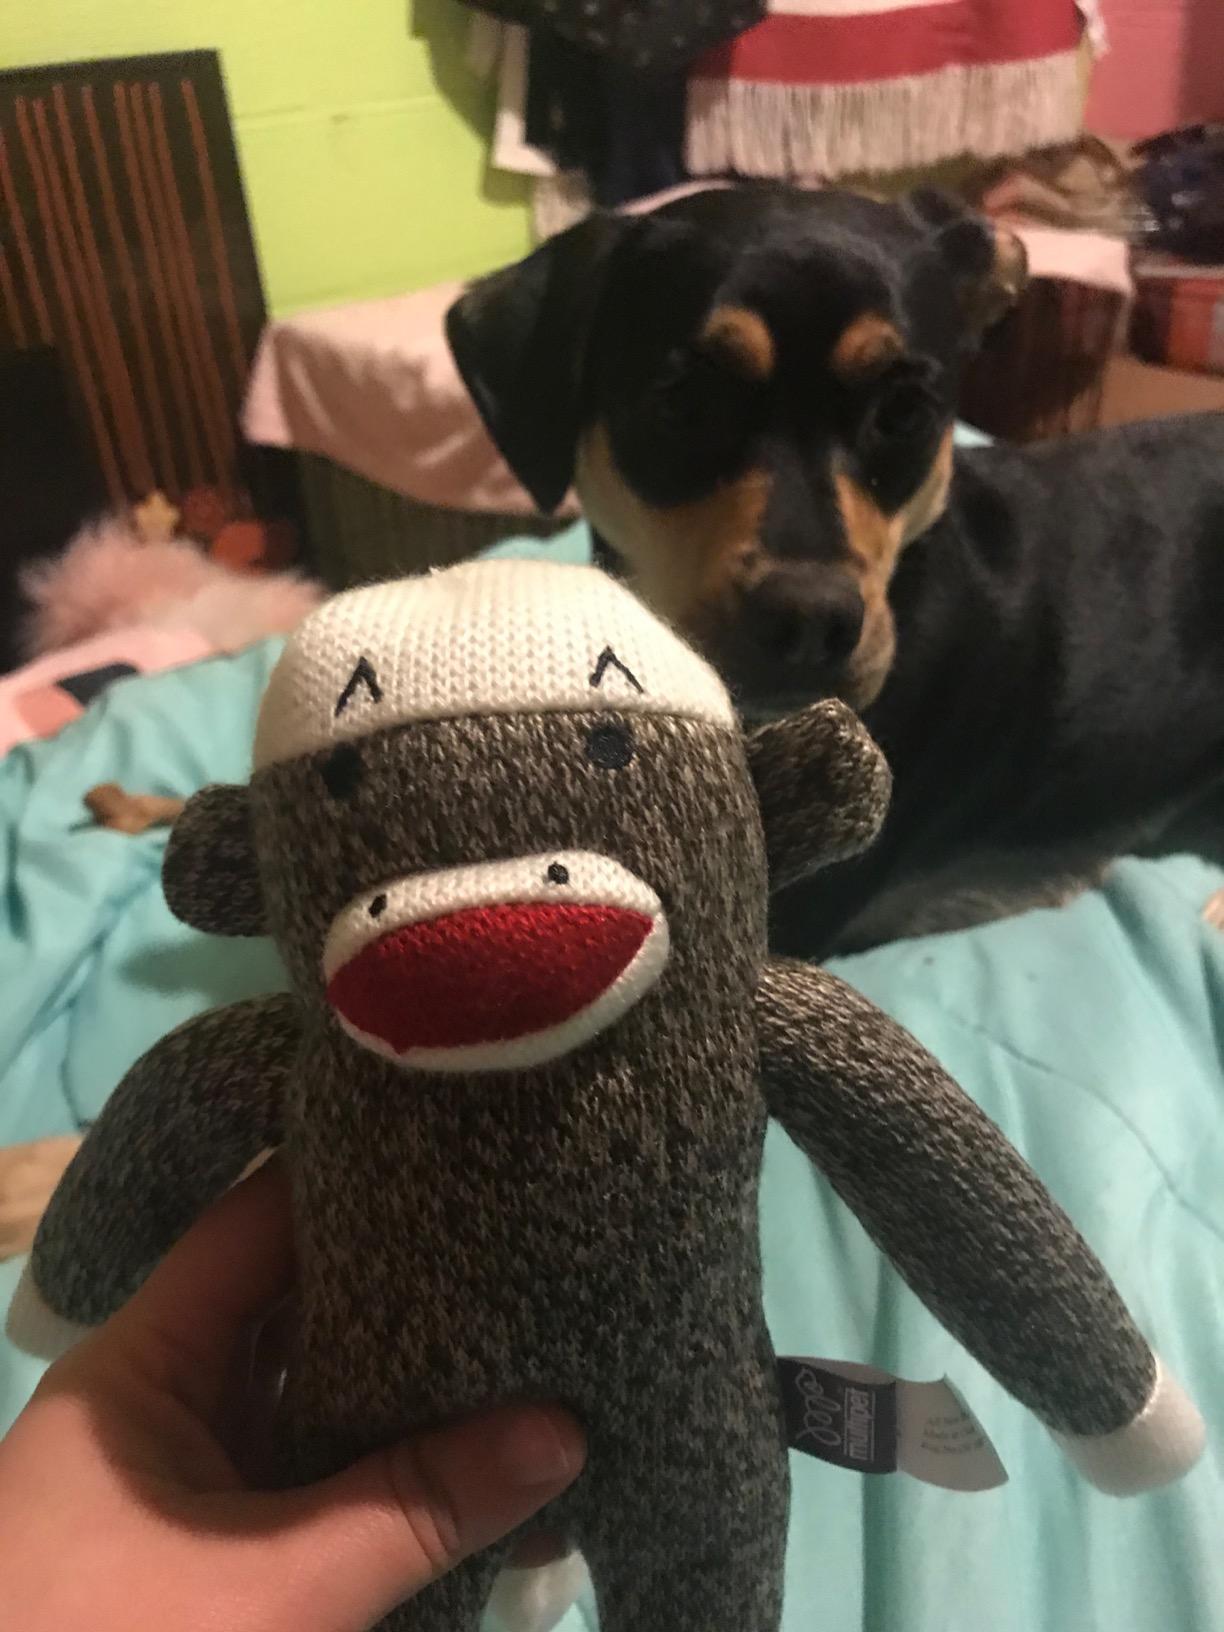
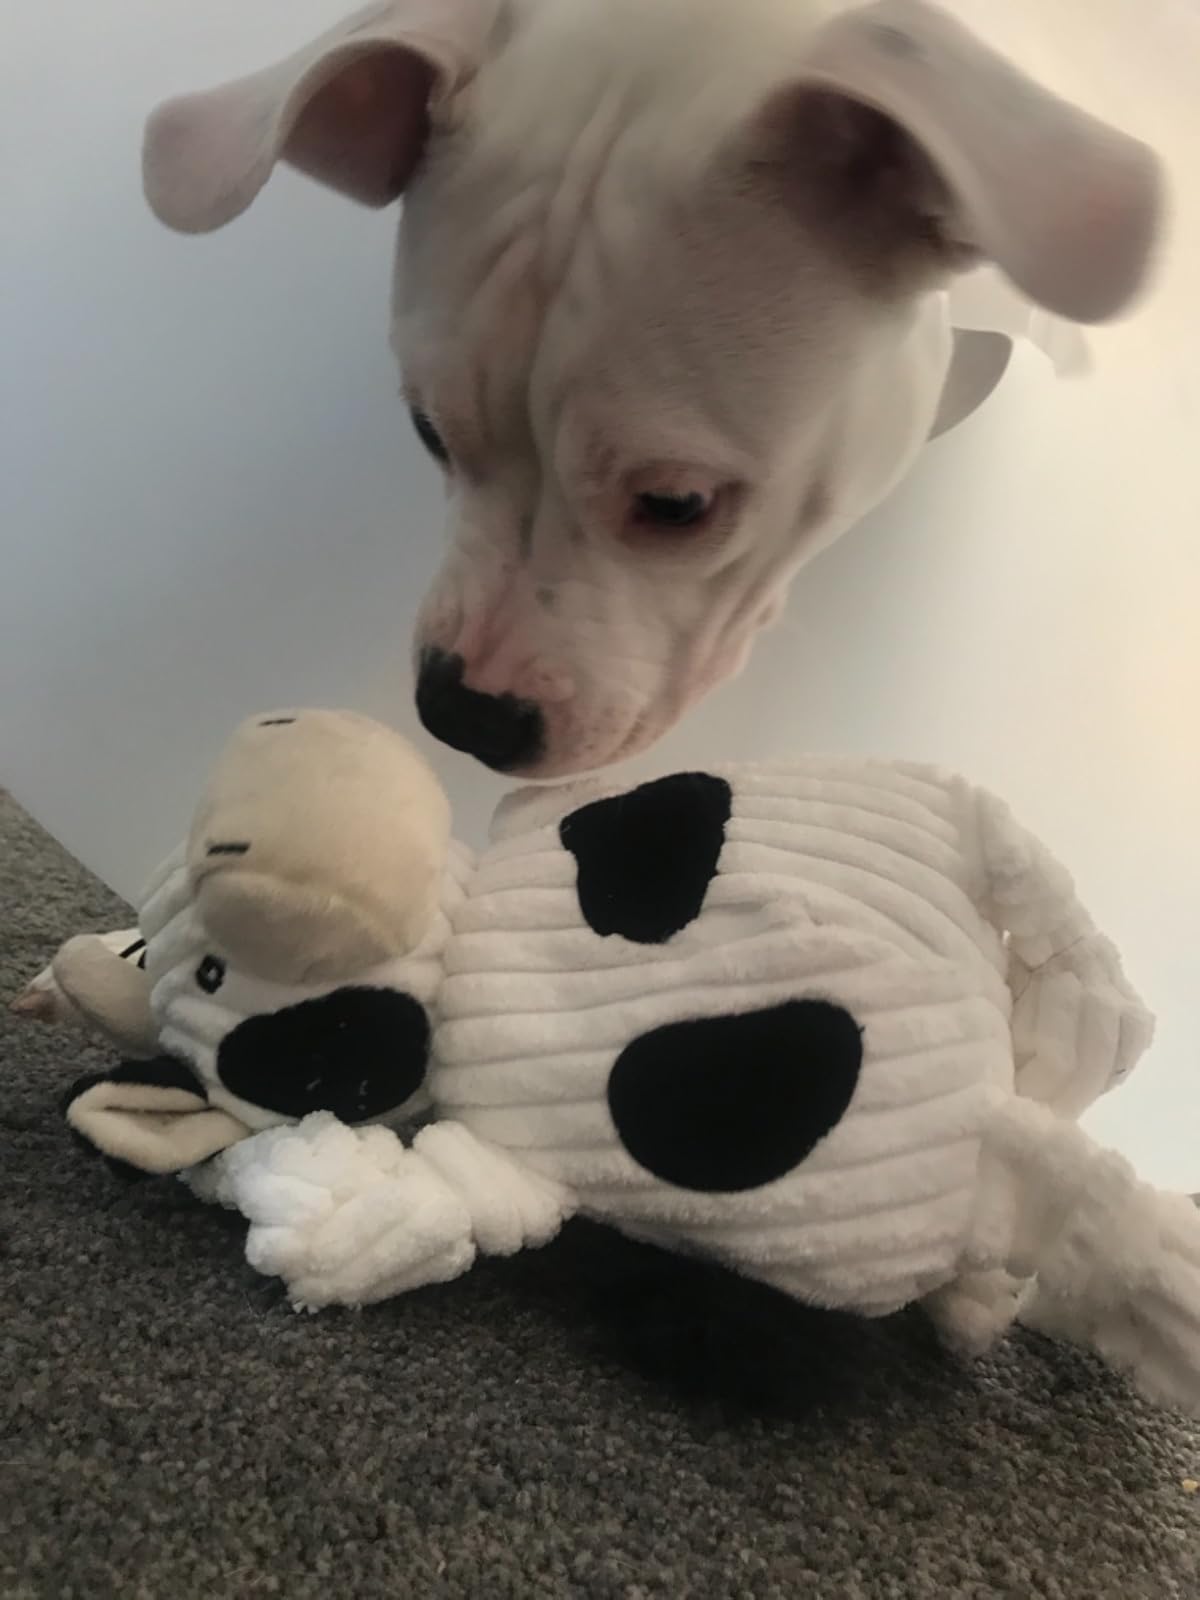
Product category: items_toy
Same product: no